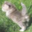
Label: cat